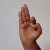
The image shows a hand gesture representing the letter 'F' in Indian Sign Language.